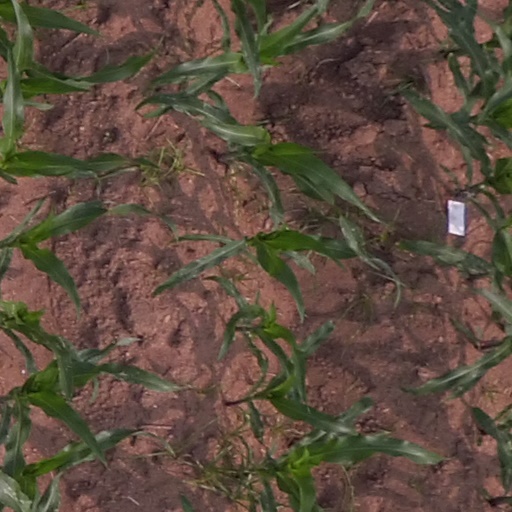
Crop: maize; corn